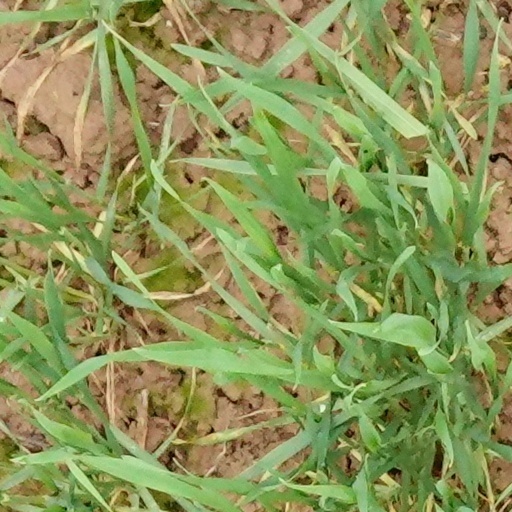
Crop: wheat